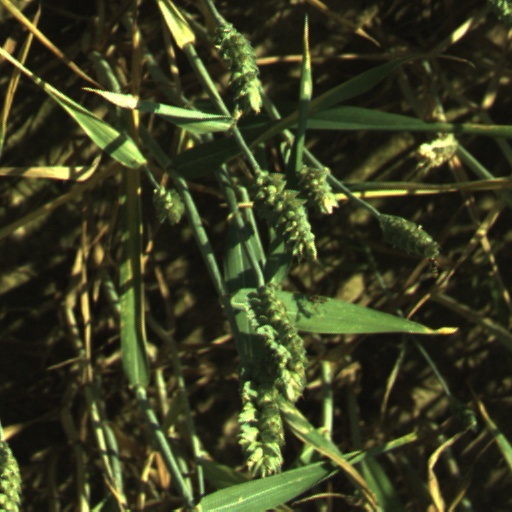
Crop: wheat